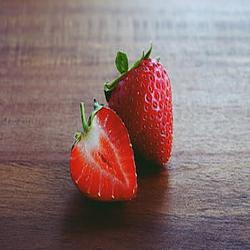
Label: Strawberry